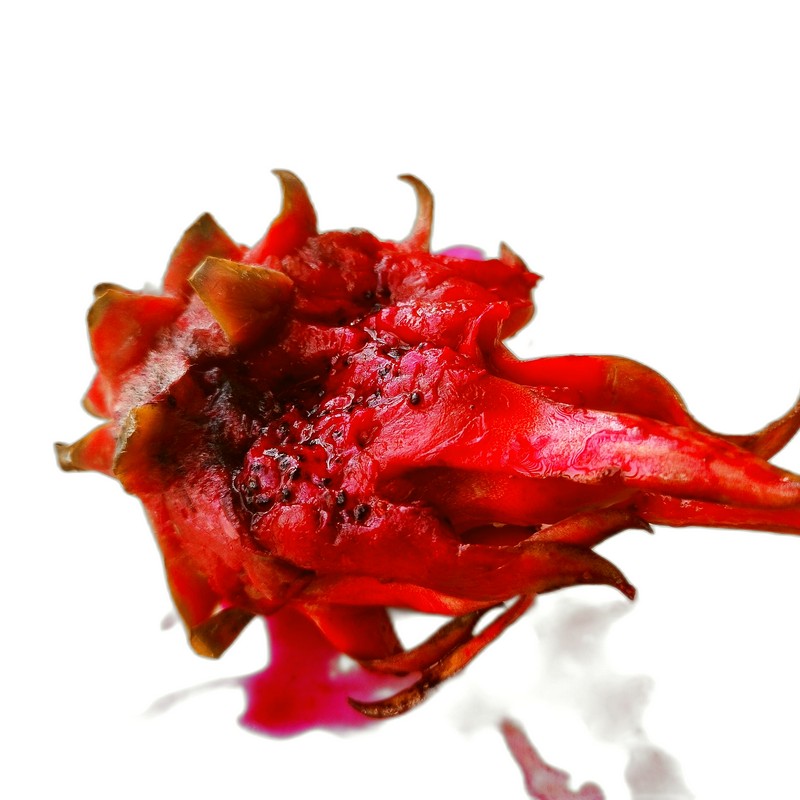
Label: Defect Dragon Fruit